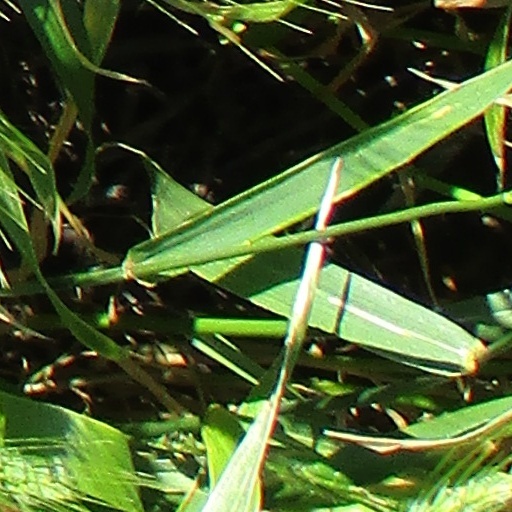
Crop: wheat